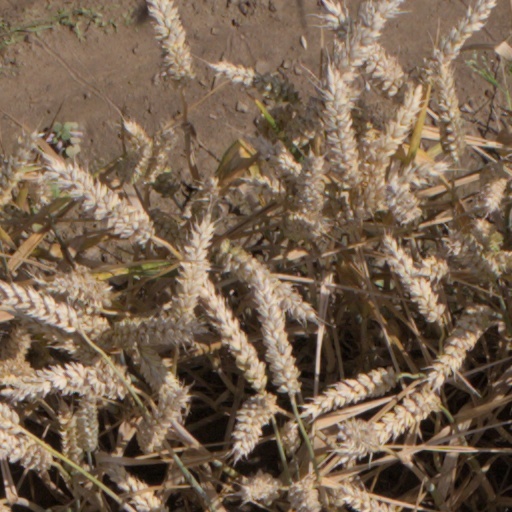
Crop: wheat